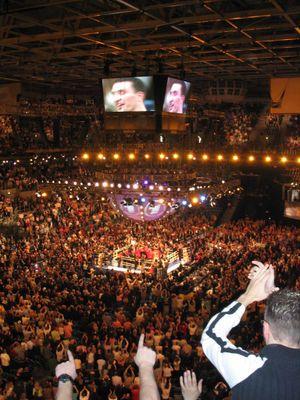
Chris Byrd est un boxeur américain né le 15 août 1970 à Flint, Michigan.
La SAP Arena est une salle omnisports située à Mannheim dans le Land du Bade-Wurtemberg en Allemagne. La salle est principalement utilisée pour les rencontres de hockey sur glace, de handball et les concerts.